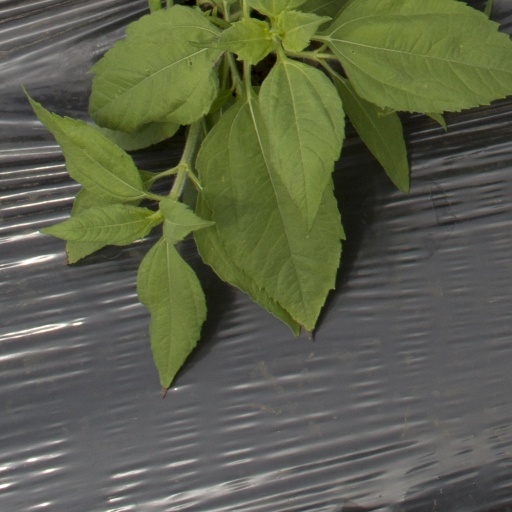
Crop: Jerusalem artichoke